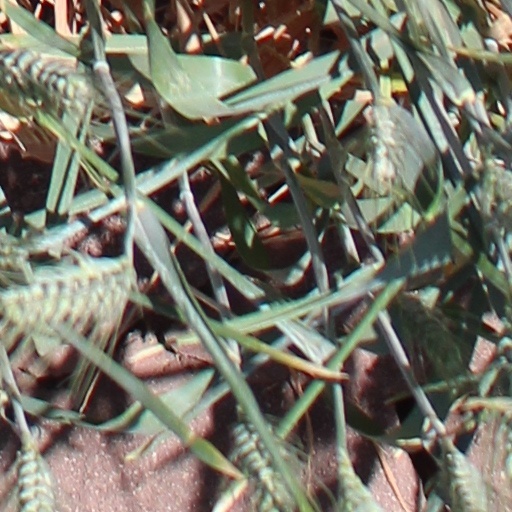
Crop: wheat